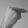
ASL letter: H